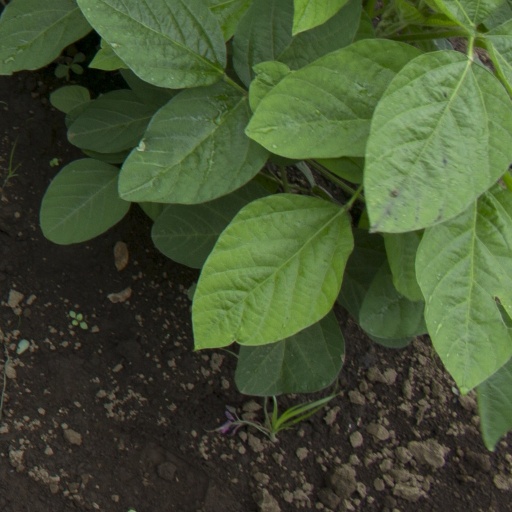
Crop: soybean